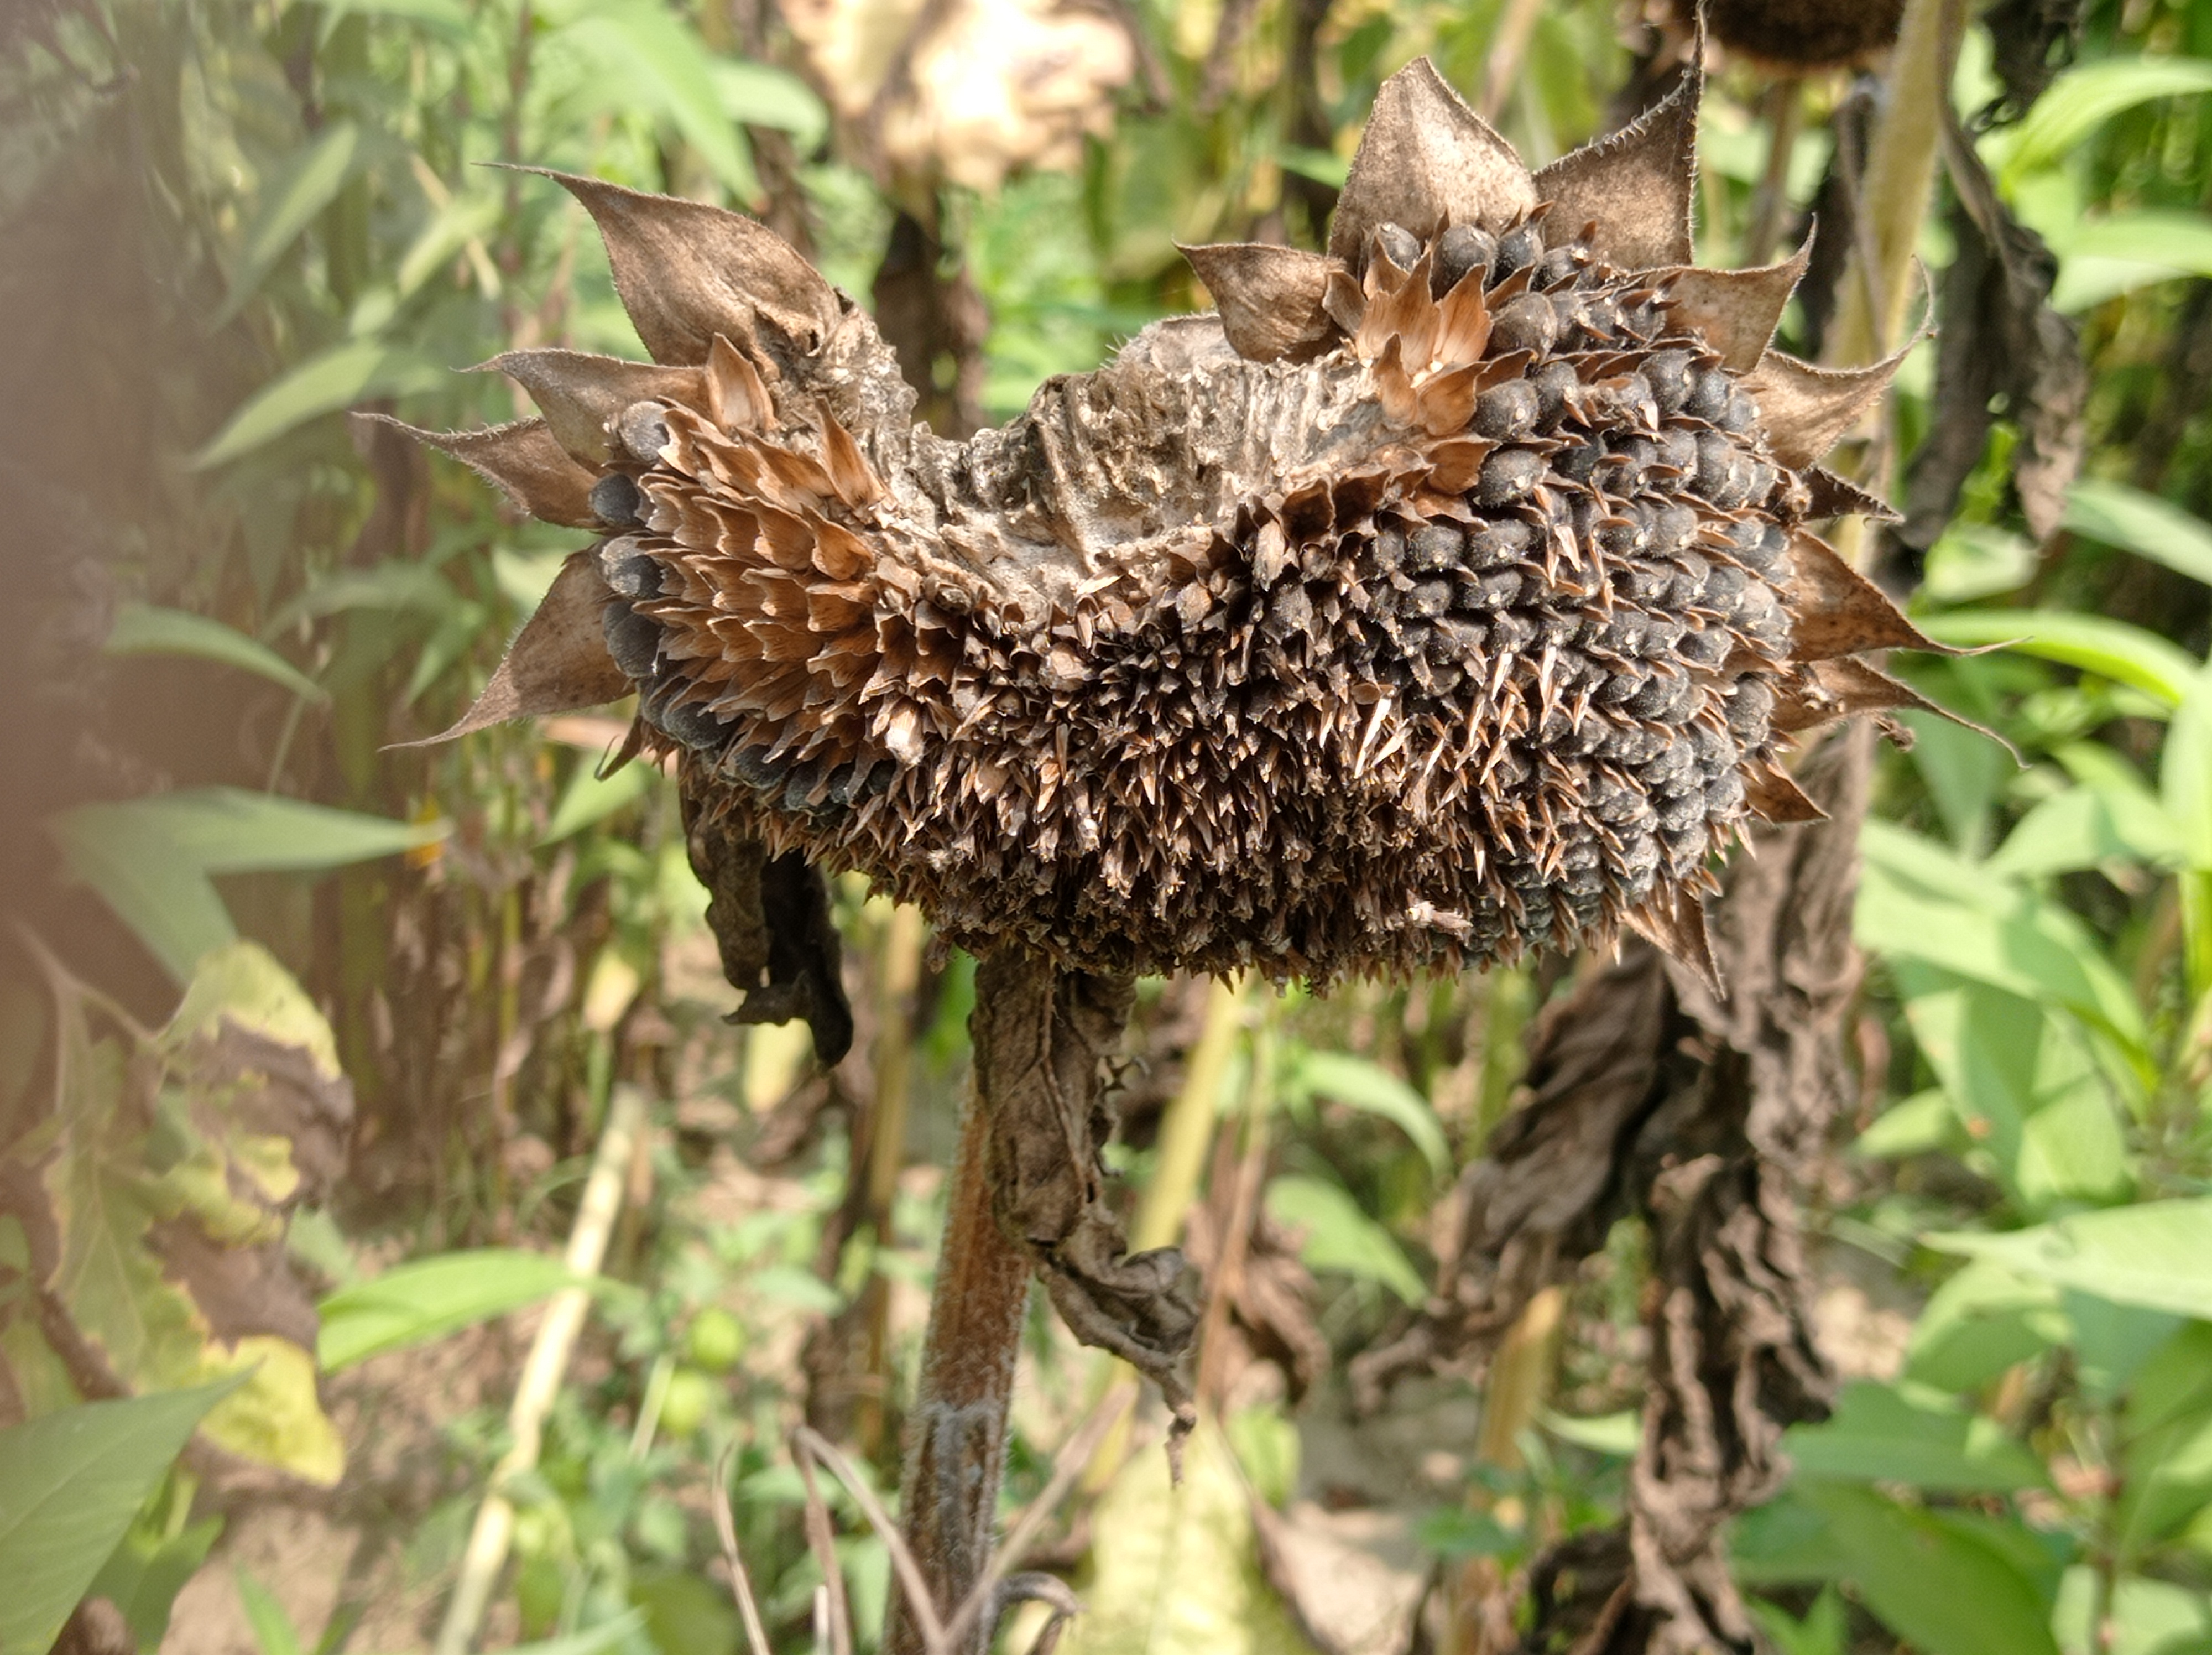
Label: Gray_mold